Henrik Fisker

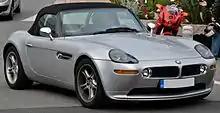
BMW Z8

In 1989, Fisker began working at BMW Technik, the company's advanced design studio in Munich. His first project he collaborated was the E1 electric concept car, designed by Mark Clarke. From 1992 to 1997, he refined the Z07 concept car, which would become the BMW Z8 roadster, produced from 1999 to 2003. The car combined design elements from the company's past with a modern look, paying homage to the BMW 507 (produced from 1956 to 1959). Fisker also worked on the design of BMW's first SUV, a mid-size luxury crossover introduced in 1999, the X5.